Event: Nepal Earthquake
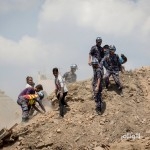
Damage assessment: damage